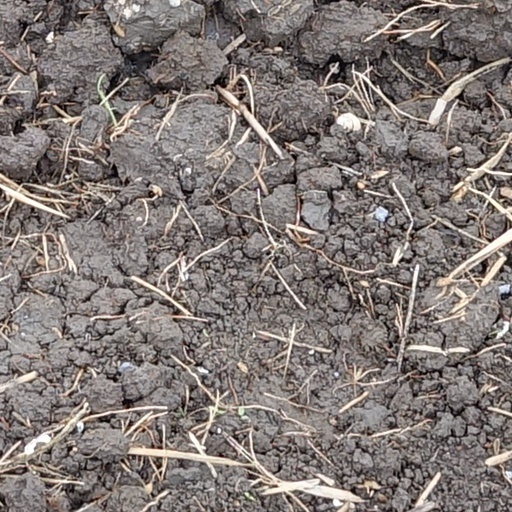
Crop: wheat